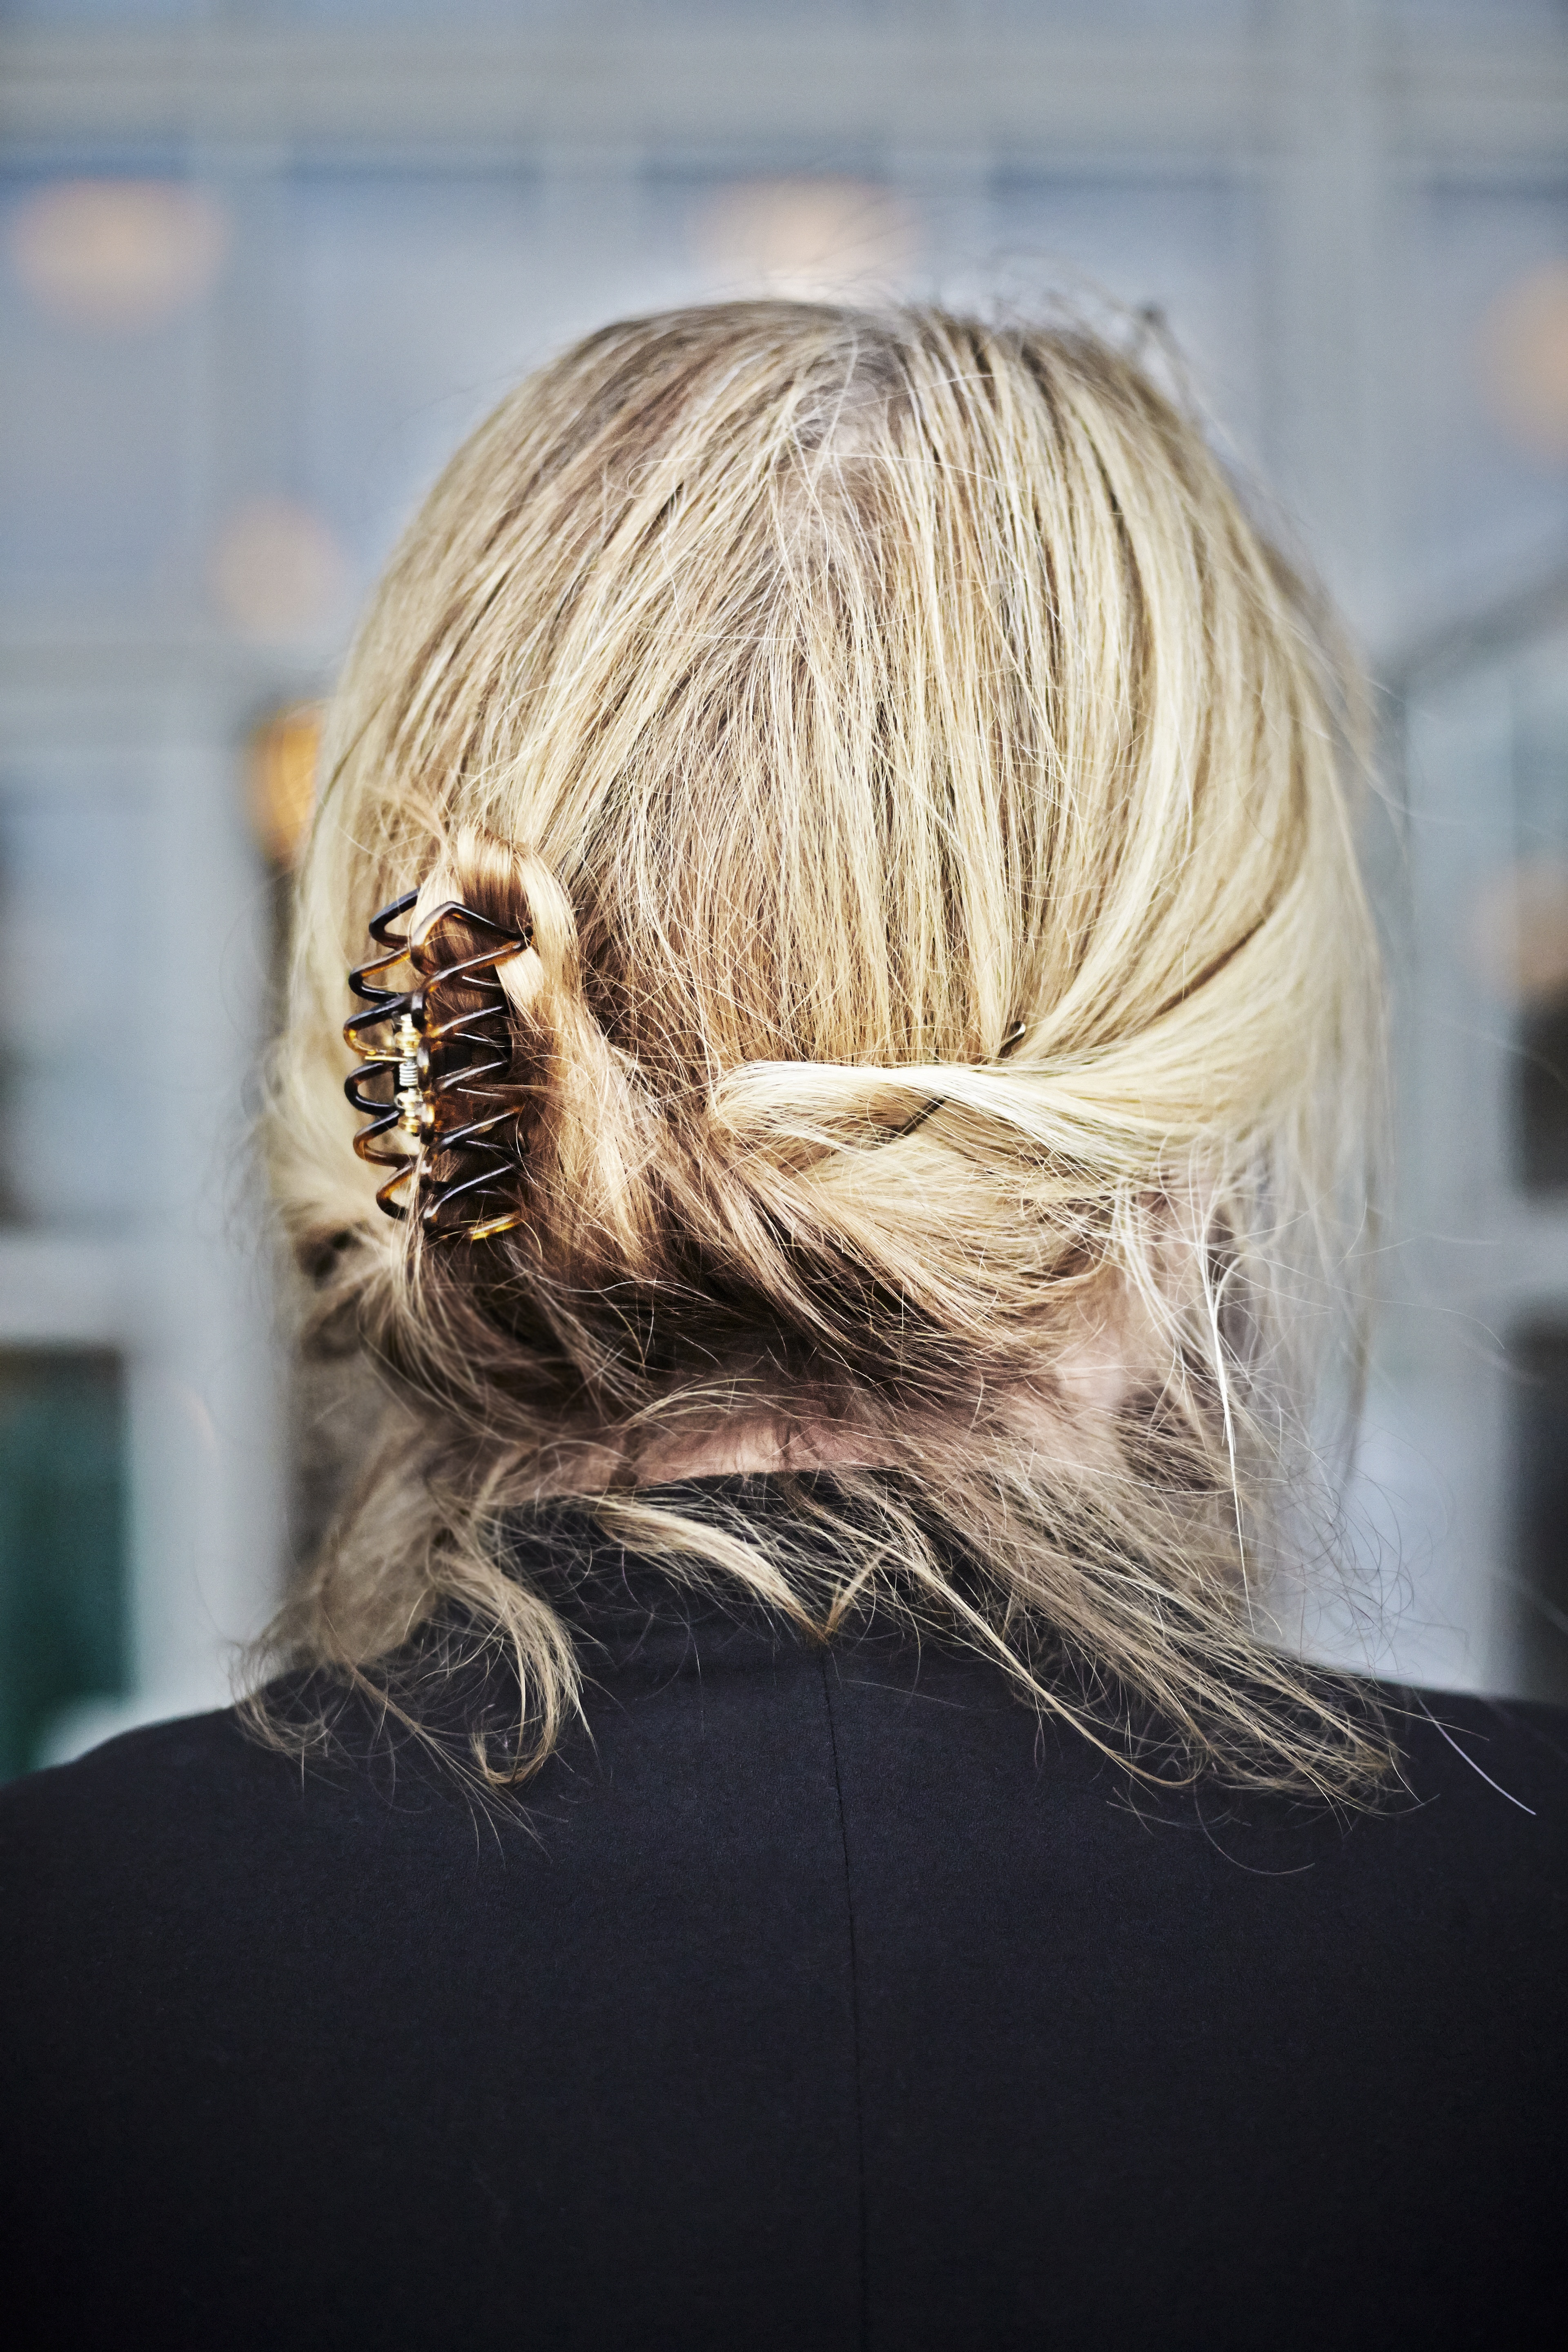
people, girl, woman, hair, female, portrait, young, color, hairstyle, long hair, close up, caucasian, back, eye, head, beauty, blond, organ, woman hair, brown hair, woman back, hair coloring, facial hair